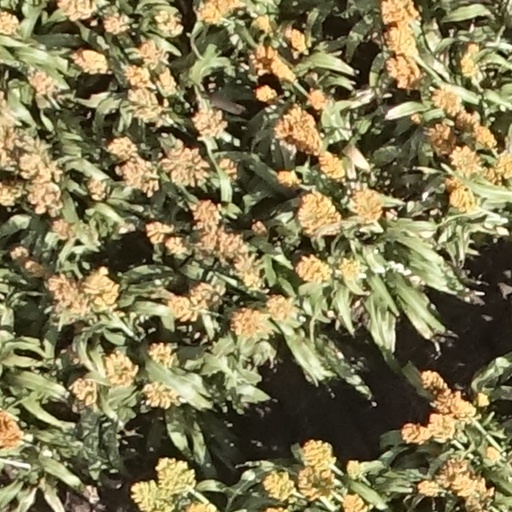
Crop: sorghum